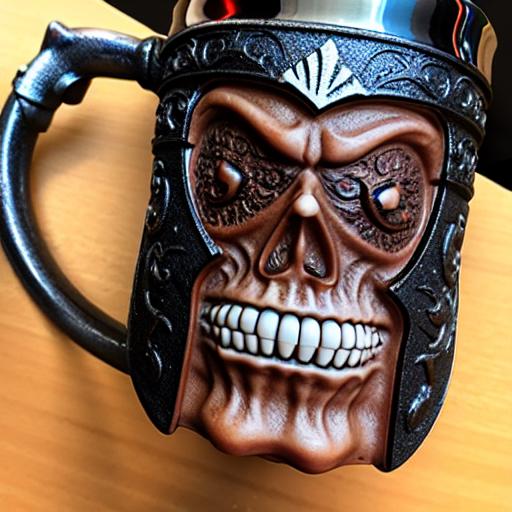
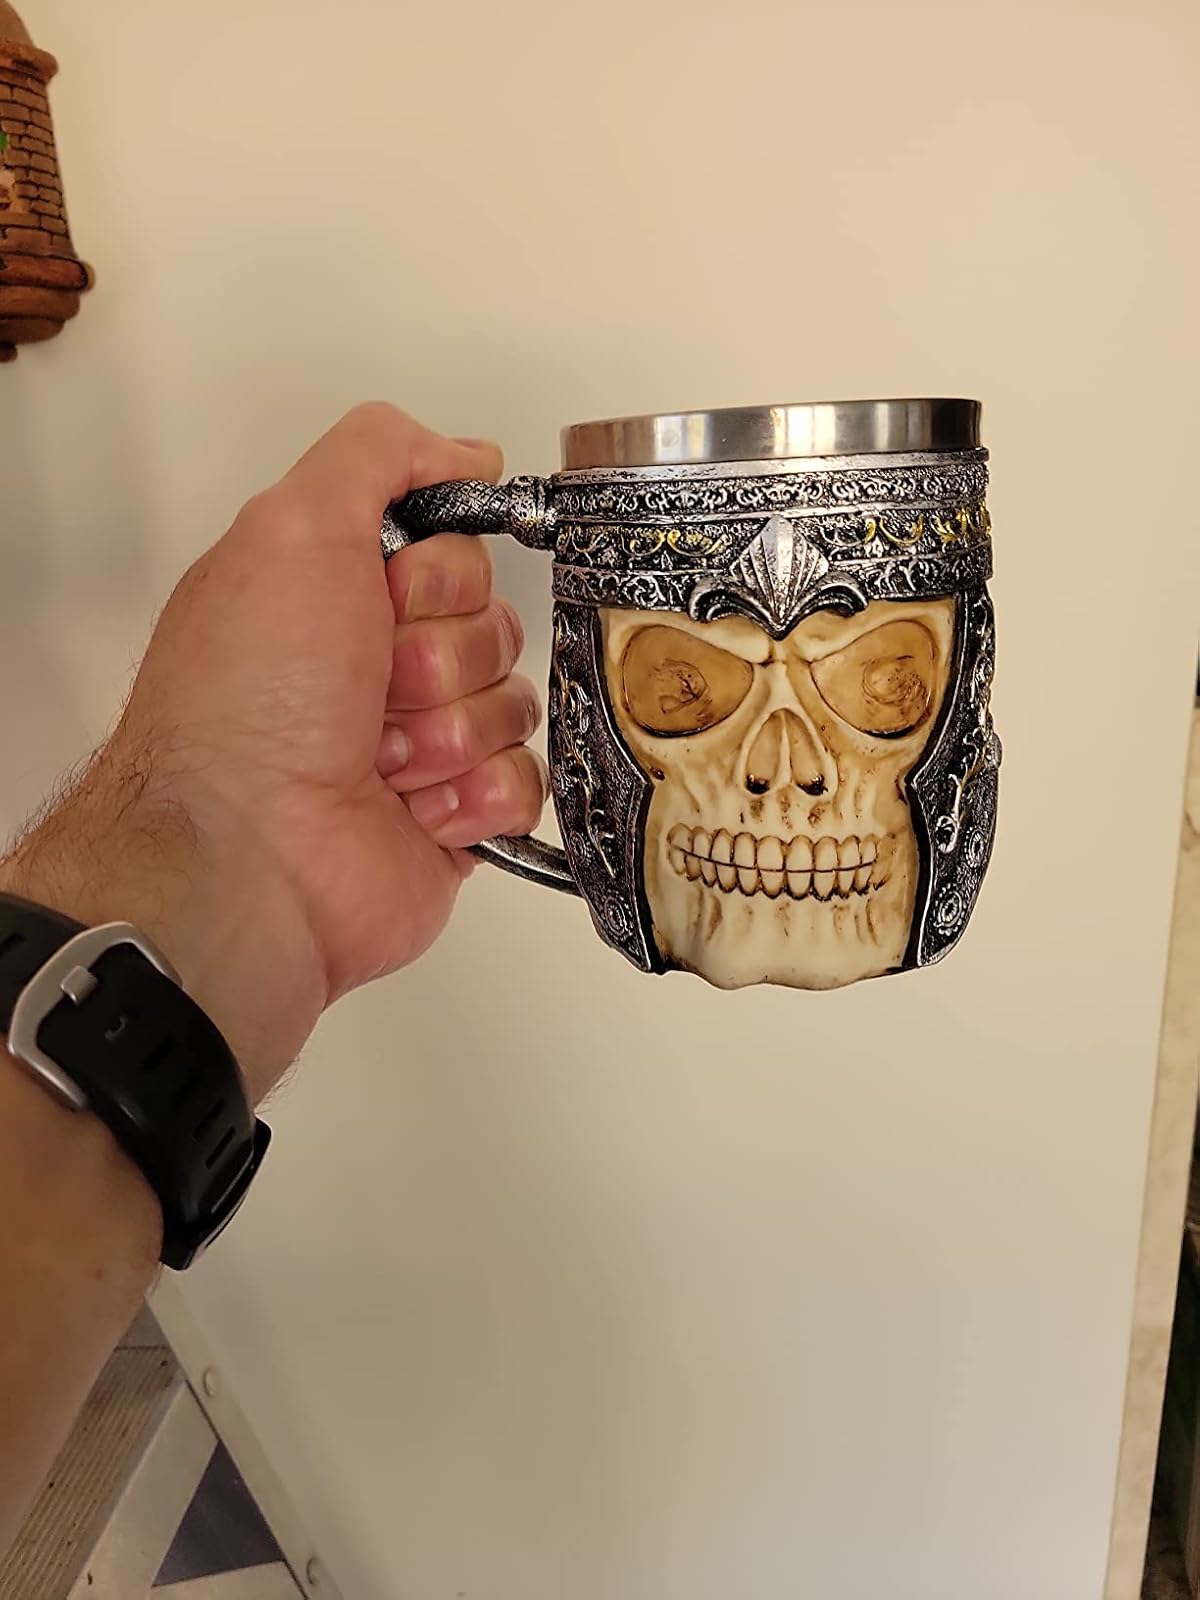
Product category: items_mug
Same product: no